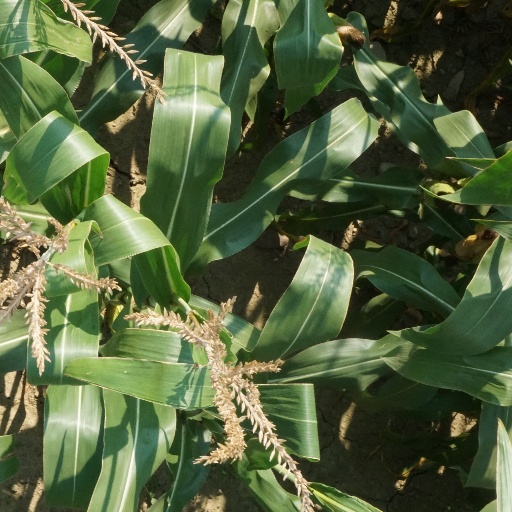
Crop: maize; corn